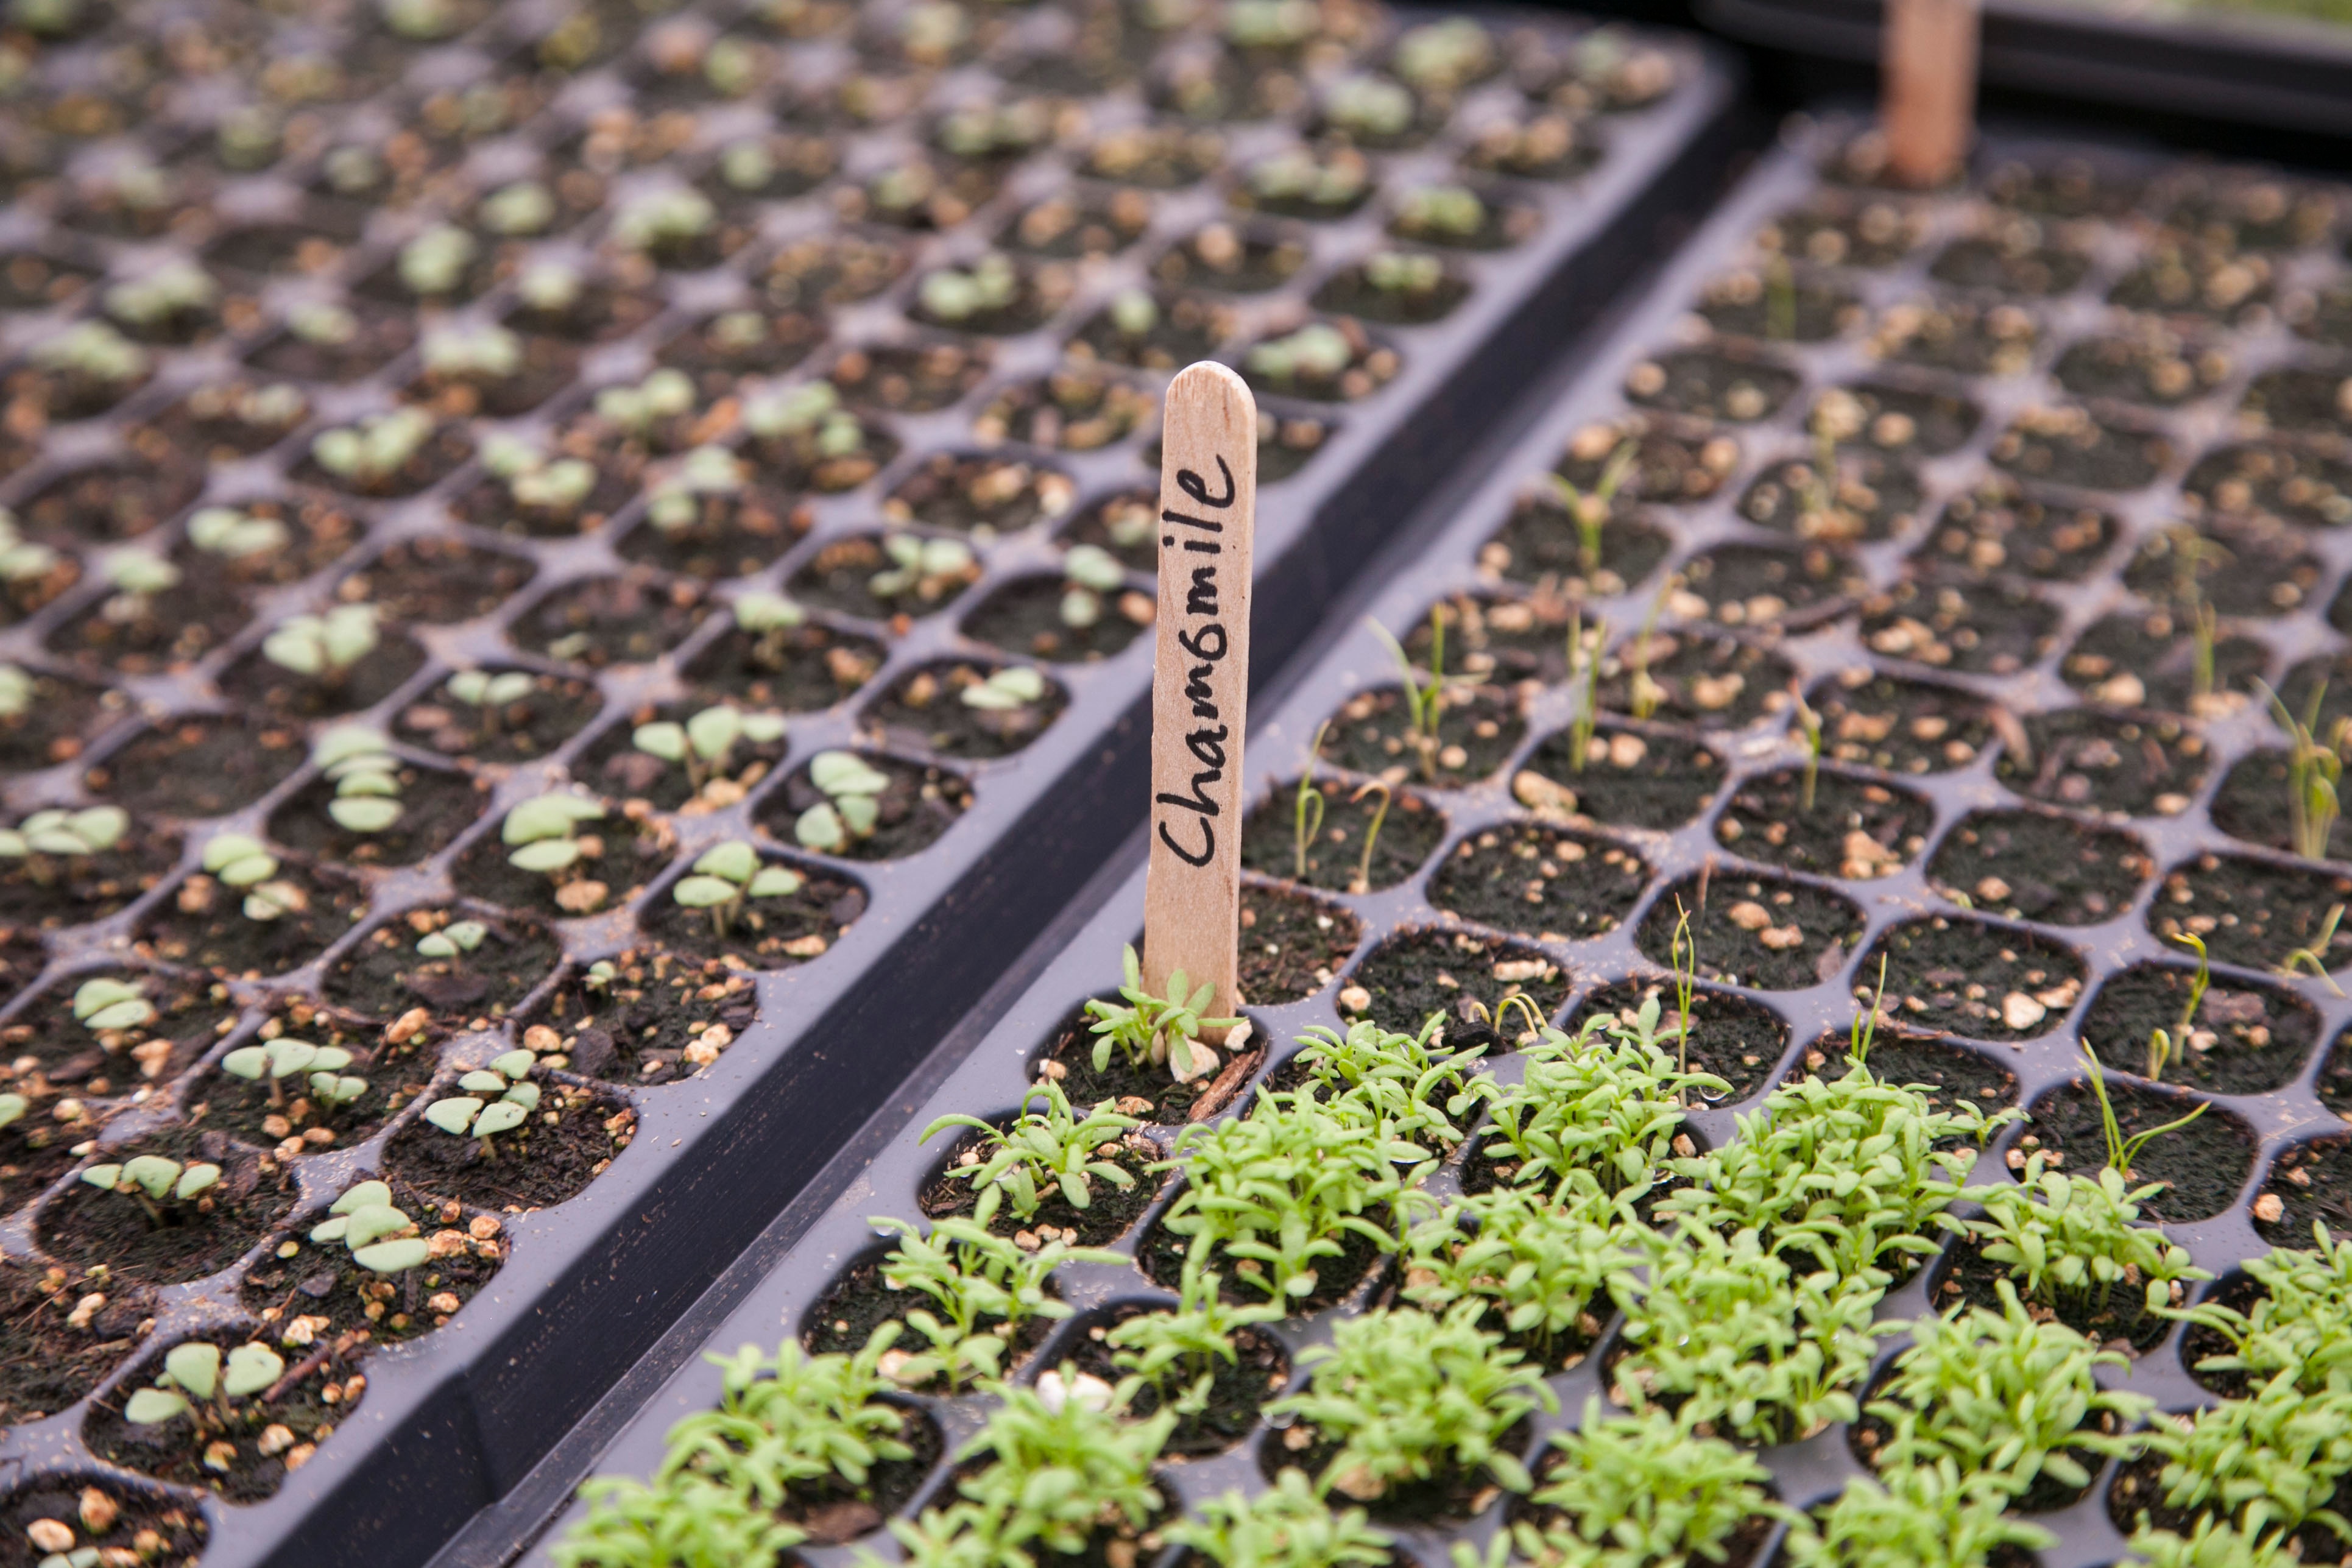
plant, track, leaf, flower, green, produce, soil, garden, flooring